Describe the emotion expressed in this image:  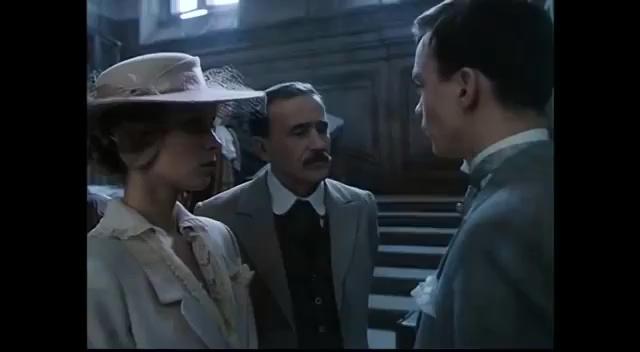
This person displays Fear, valence and arousal with low intensity.